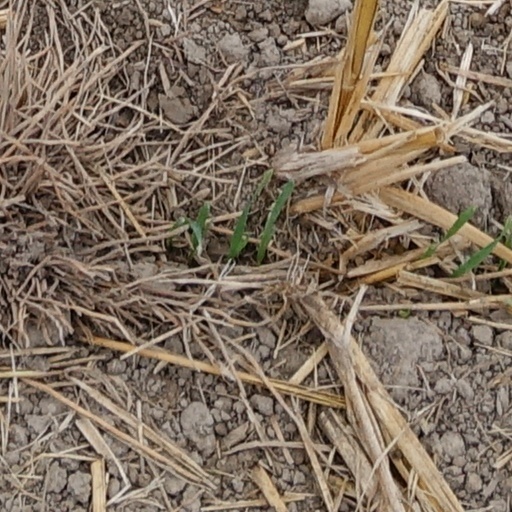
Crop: wheat